Song Seung-heon

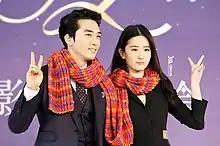
Song Seung-heon and Liu Yifei 2015

In 2015, he starred in the Chinese romantic melodrama "The Third Way of Love", followed by family comedy "Wonderful Nightmare". Song was next cast as a fighter pilot in his second Chinese project, World War II film "Air Strike". He is also set to star in the film "Man of Will", portraying a cruel and cold-hearted prison director.